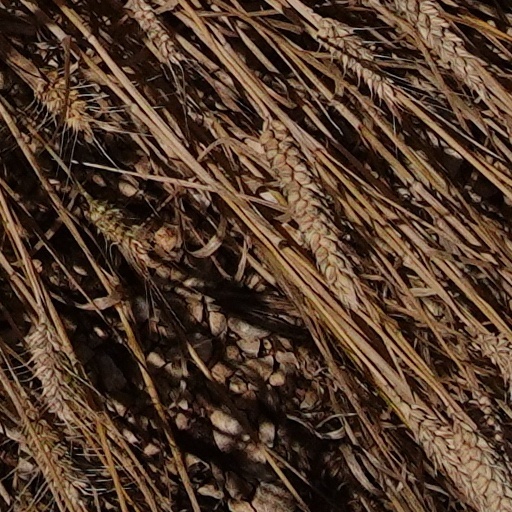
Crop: wheat